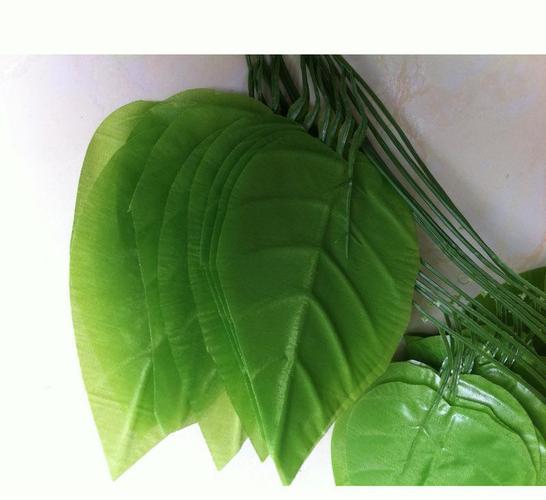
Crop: apple
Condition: healthy